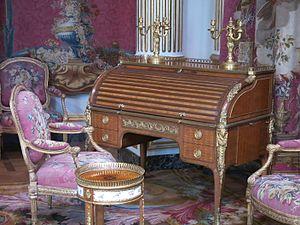
Bureau à cylindre dit ""du roi de Sardaigne"". Musée du Louvre. 1775. Mathieu Guillaume Cramer ébéniste. Bâti de chêne, placage de bois de rose et d'amarante. Fauteuils roses ""à la reine"" (dossier plat) (1768) Chambre de parade de l’hôtel de Chevreuse."